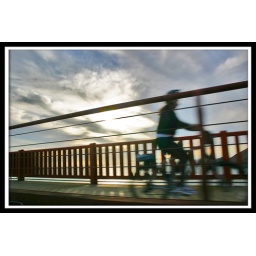
A biker crossing the Golden Gate Bridge. Shot taken out car window while crossing in the opposite direction.